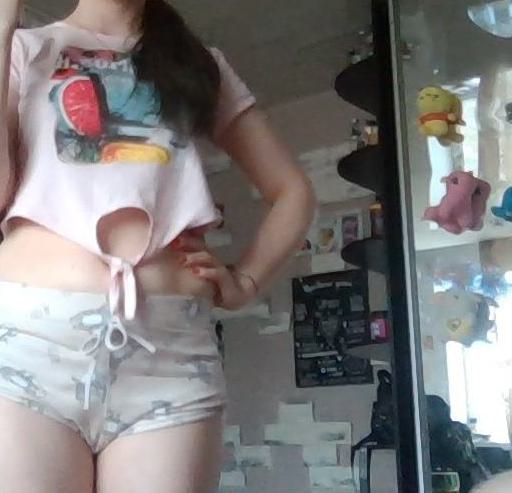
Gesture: no_gesture